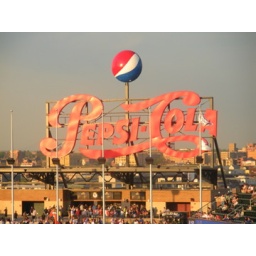
The new Mets stadium is wonderful. This Pepsi sign above right field is a highlight.